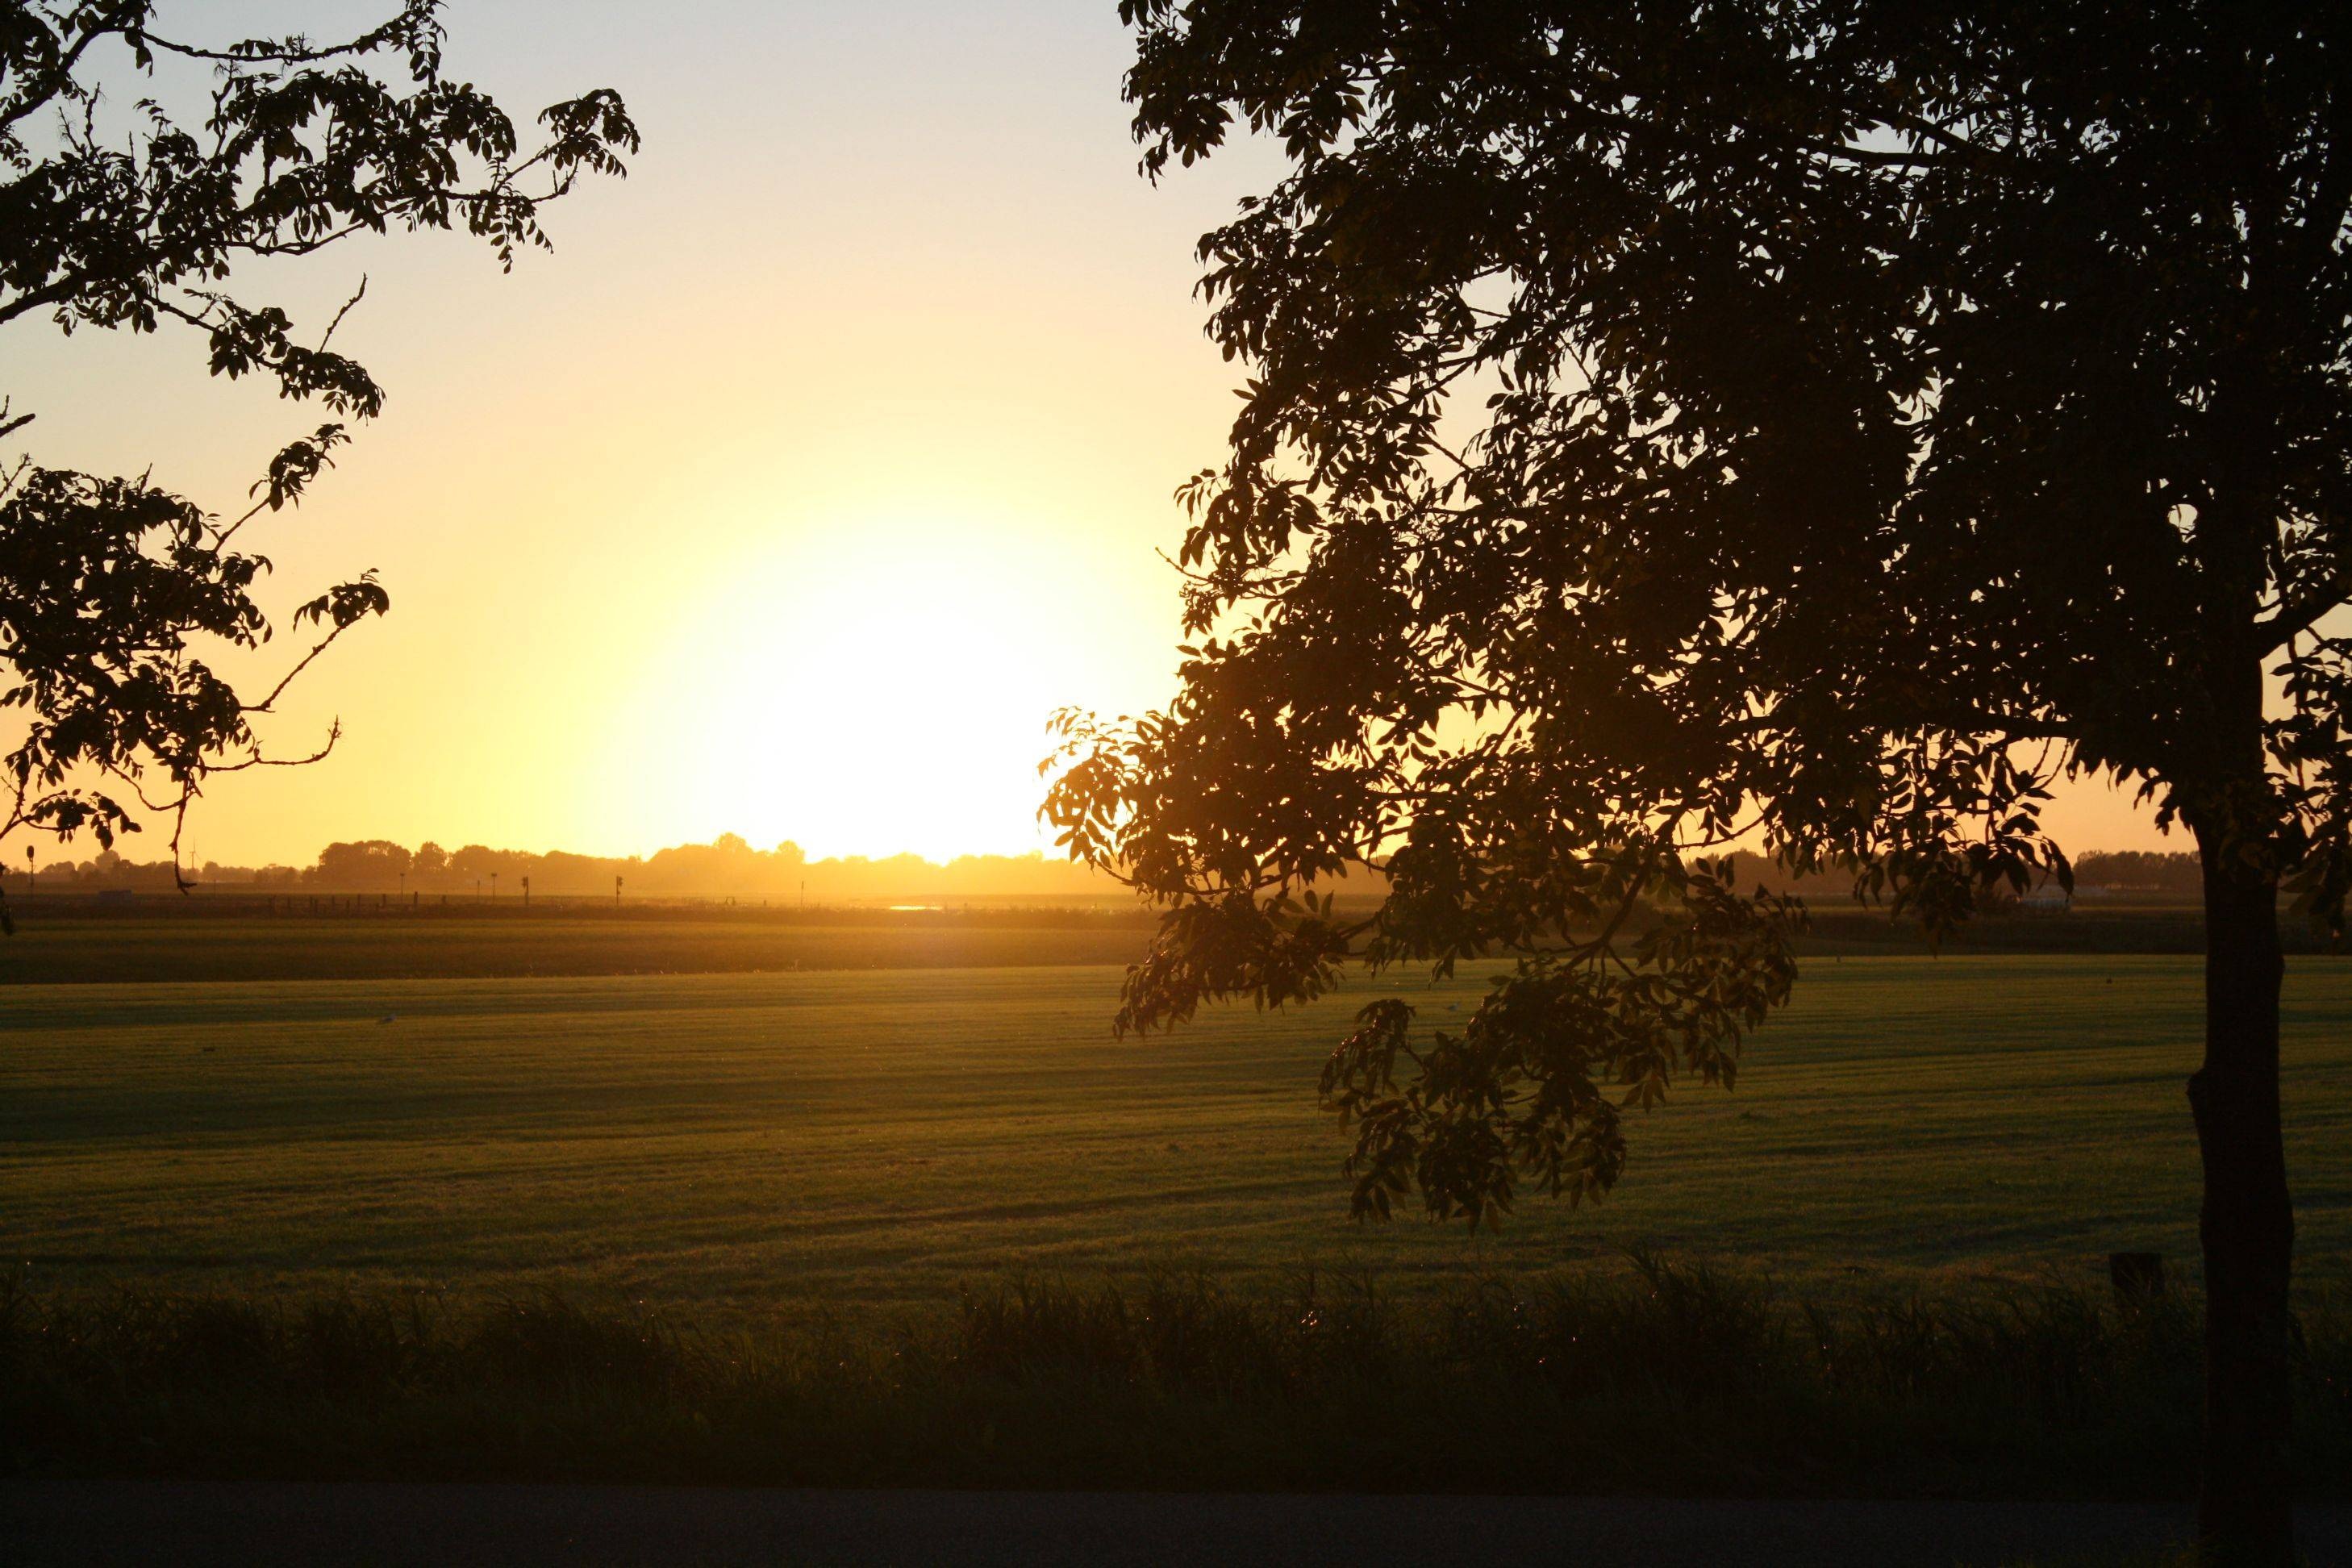
tree, nature, sun, sunrise, sunset, sunlight, morning, dawn, dusk, evening, atmospheric phenomenon, woody plant